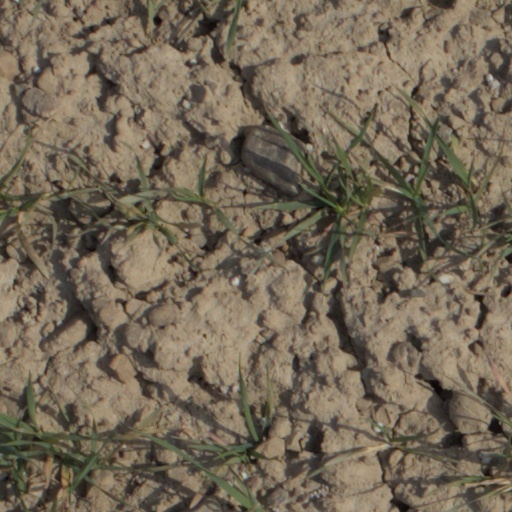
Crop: wheat